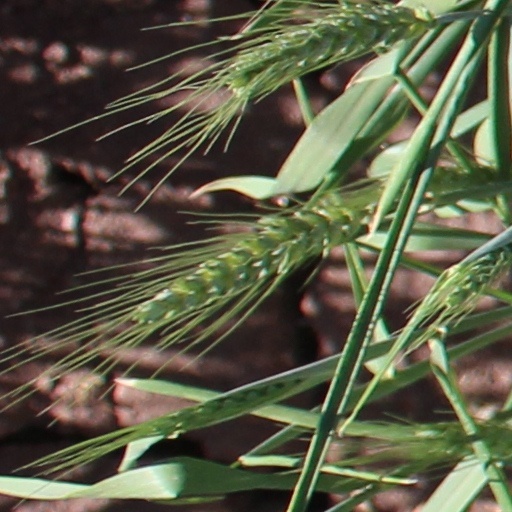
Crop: wheat